NAT traversal with session border controllers

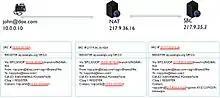
NAT traversal with SBC during user registration

Similar to the registration case, the SBC will also include itself in the path of INVITE and other request messages. When receiving an INVITE from a user agent behind a NAT, the SBC will include a via header with its own address, replace the information in the contact header with its own address and also replace the address information in the SDP body with its own address. Thereby, all SIP messages and media packets will traverse the SBC.